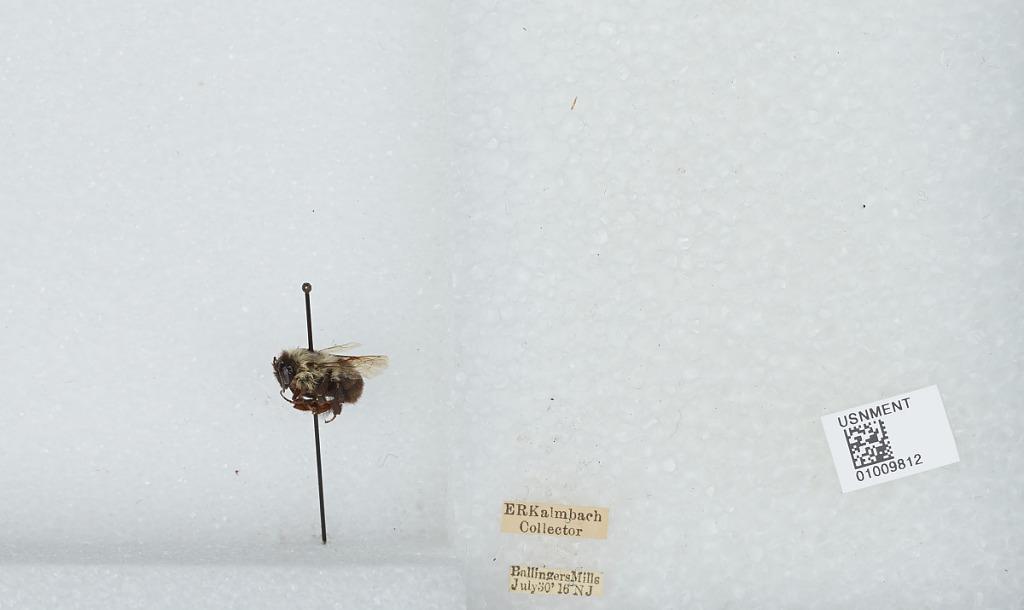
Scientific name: Bombus (Pyrobombus) impatiens Cresson
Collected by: E. Kalmbach
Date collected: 1916-7-30
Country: United States
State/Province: New Jersey
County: Salem
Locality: Ballingers Mill
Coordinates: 39.5783, -75.27